Republic of Somaliland Representative Office in Taiwan

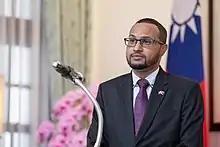
Somaliland's Chief Representative to Taiwan, Mohamed Omar Hagi Mohamoud in 2020

The Republic of Somaliland and the Republic of China (Taiwan) started diplomatic cooperation since 2009. Members of Somaliland Ministry of Foreign Affairs and International Cooperation visited Taiwan in late 2019 and early 2020 to discuss establishing official representative offices for both countries in the capital cities Hargeisa and Taipei.